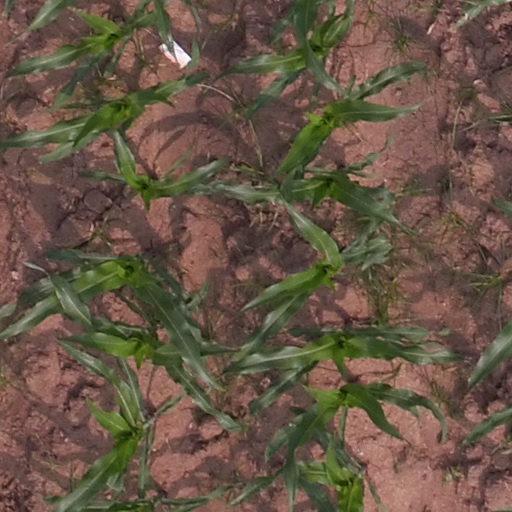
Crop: maize; corn